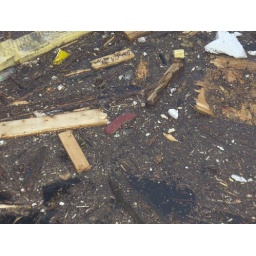
A shoe in the water